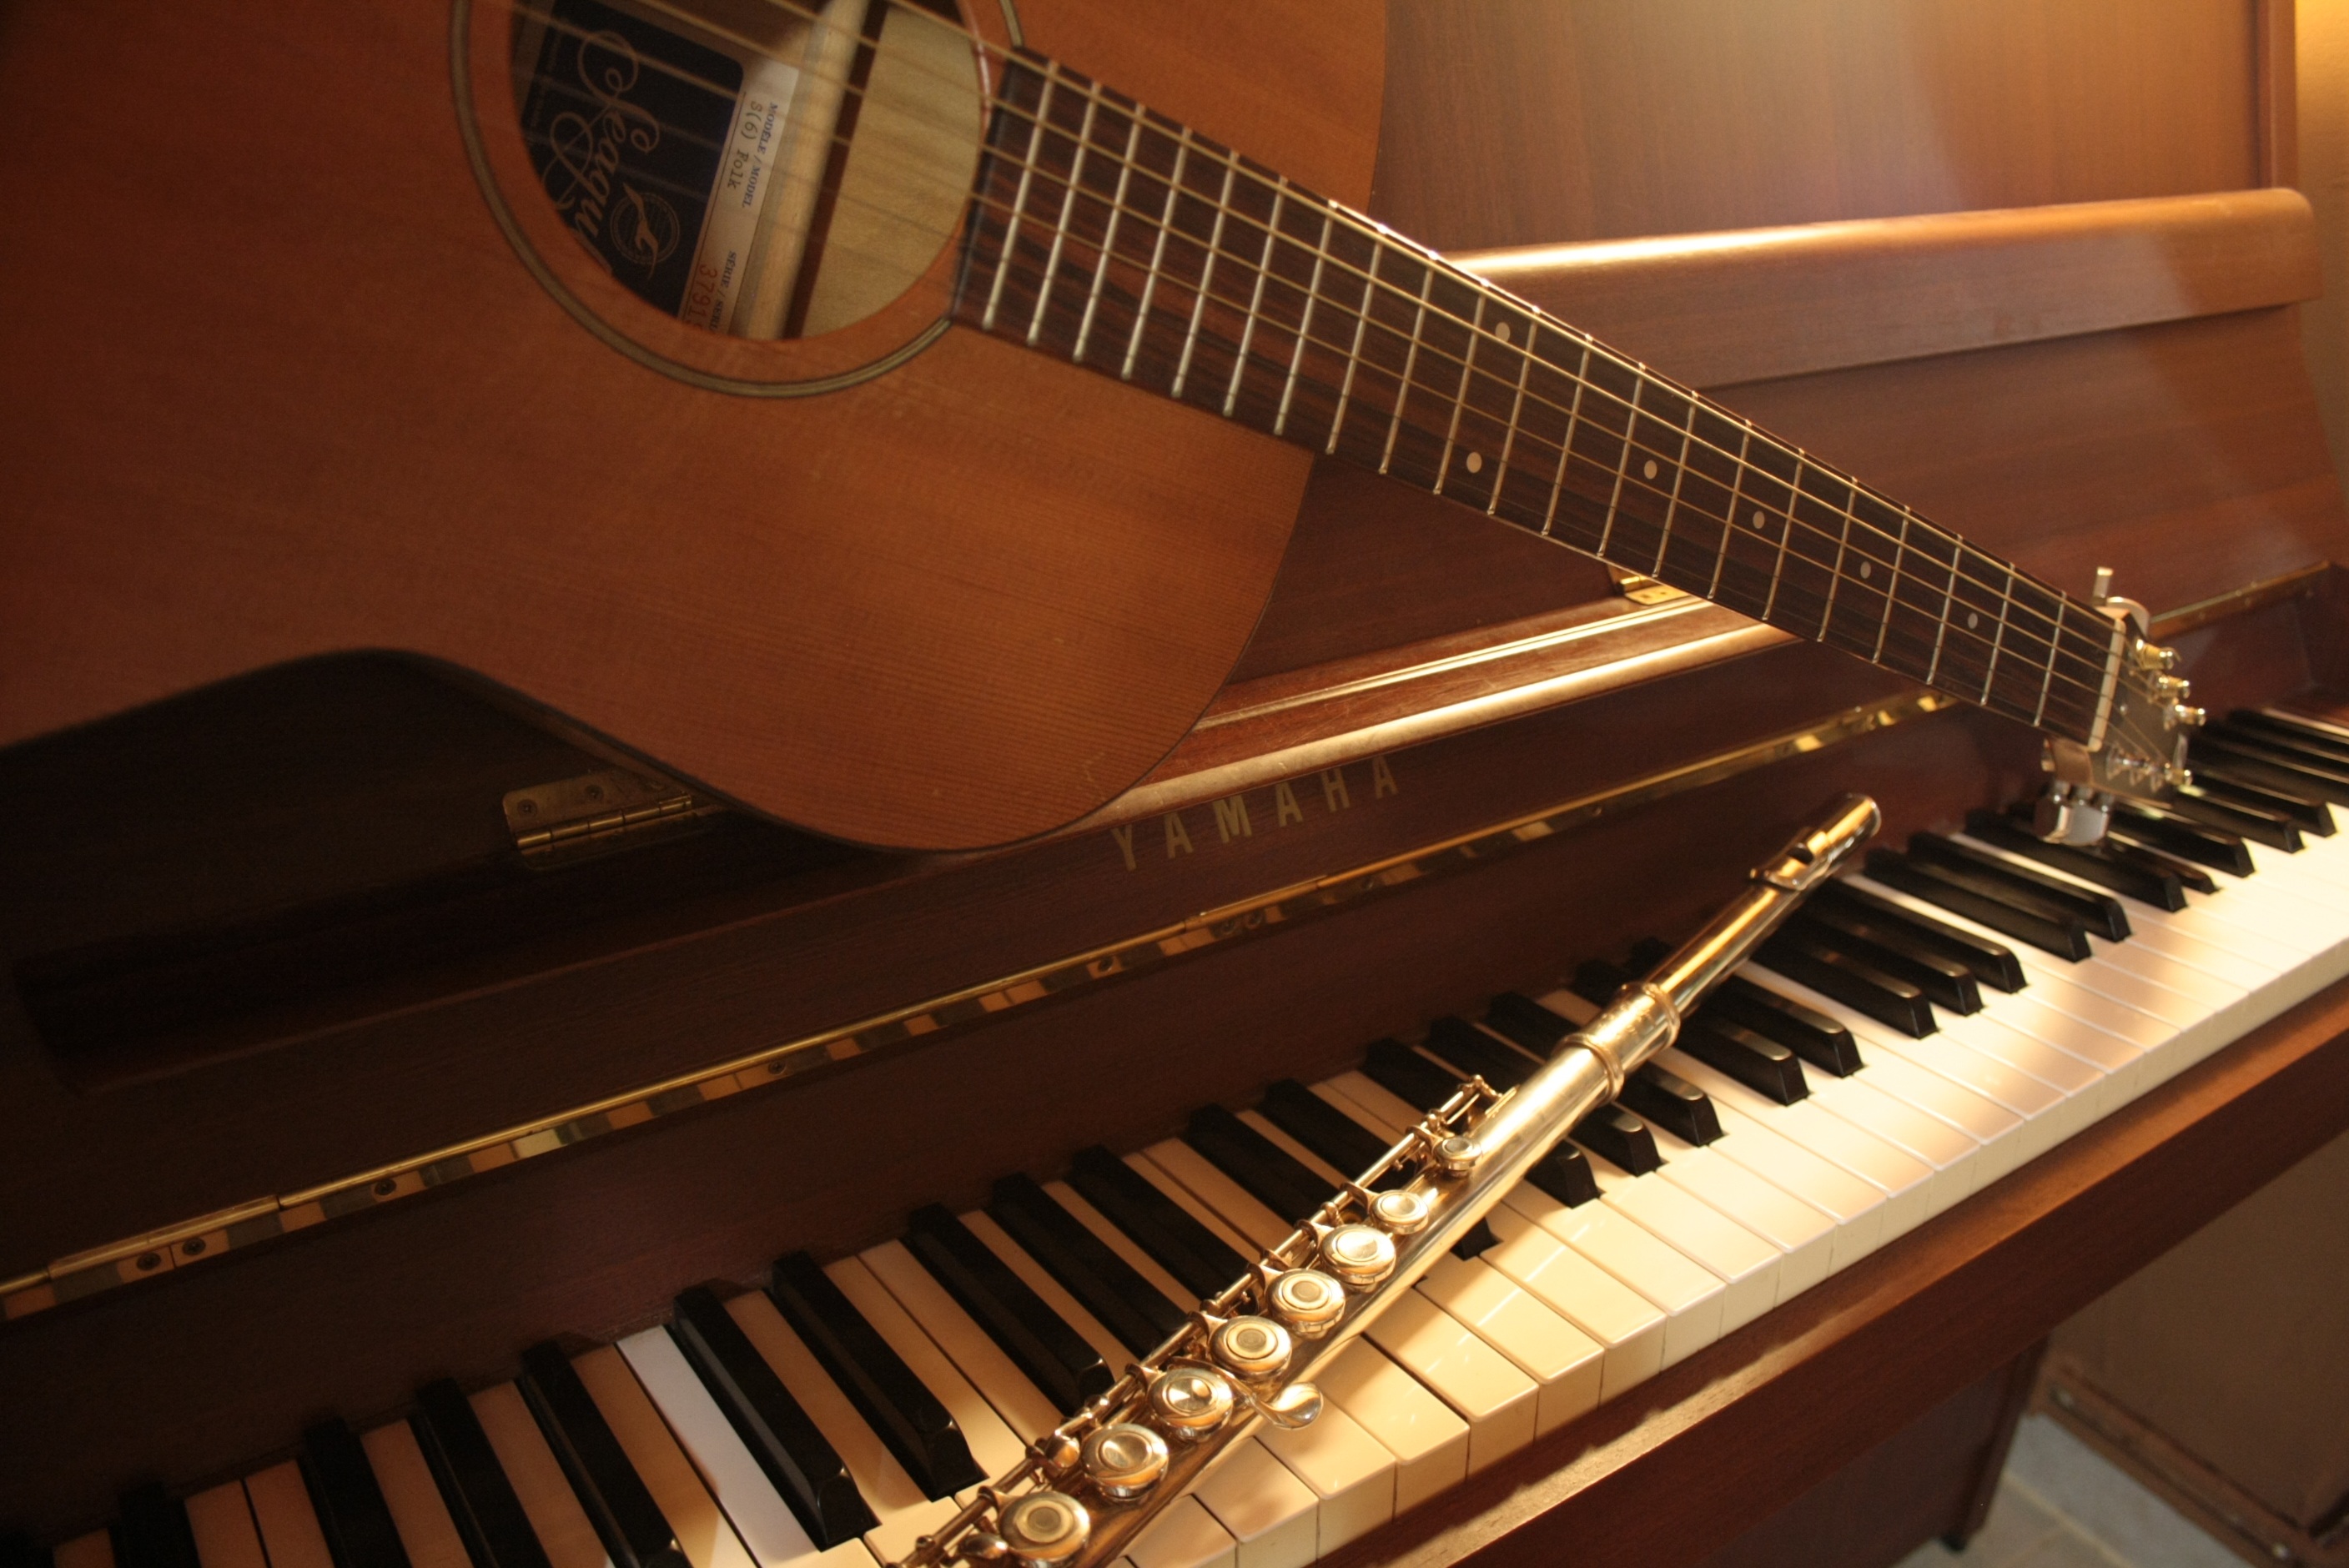
music, keyboard, technology, guitar, acoustic guitar, piano, musical instrument, instruments, flute, classical music, string instrument, digital piano, electronic device, musical keyboard, electronic instrument, plucked string instruments, electric piano, player piano, fortepiano, celesta